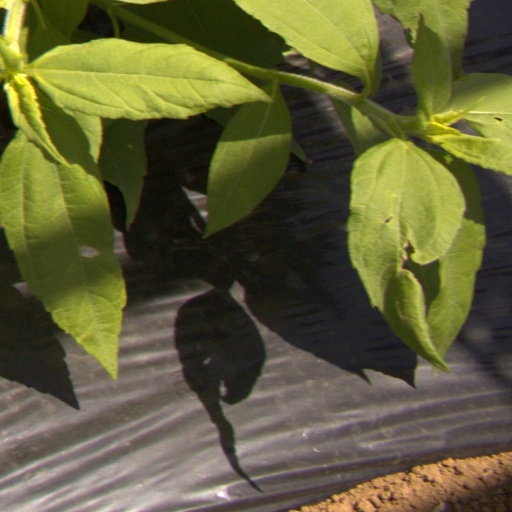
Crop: Jerusalem artichoke